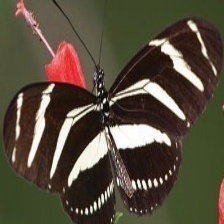
Species: ZEBRA LONG WING